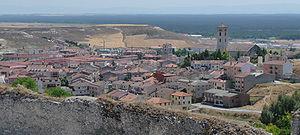
Cuéllar est une commune de la province de Ségovie dans la communauté autonome de Castille-et-León en Espagne. Cuéllar est une ville dans laquelle se déroulent les encierros les plus anciens d'Espagne.